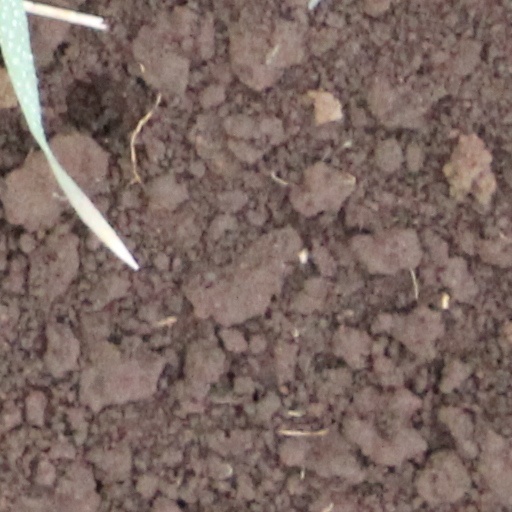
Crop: wheat